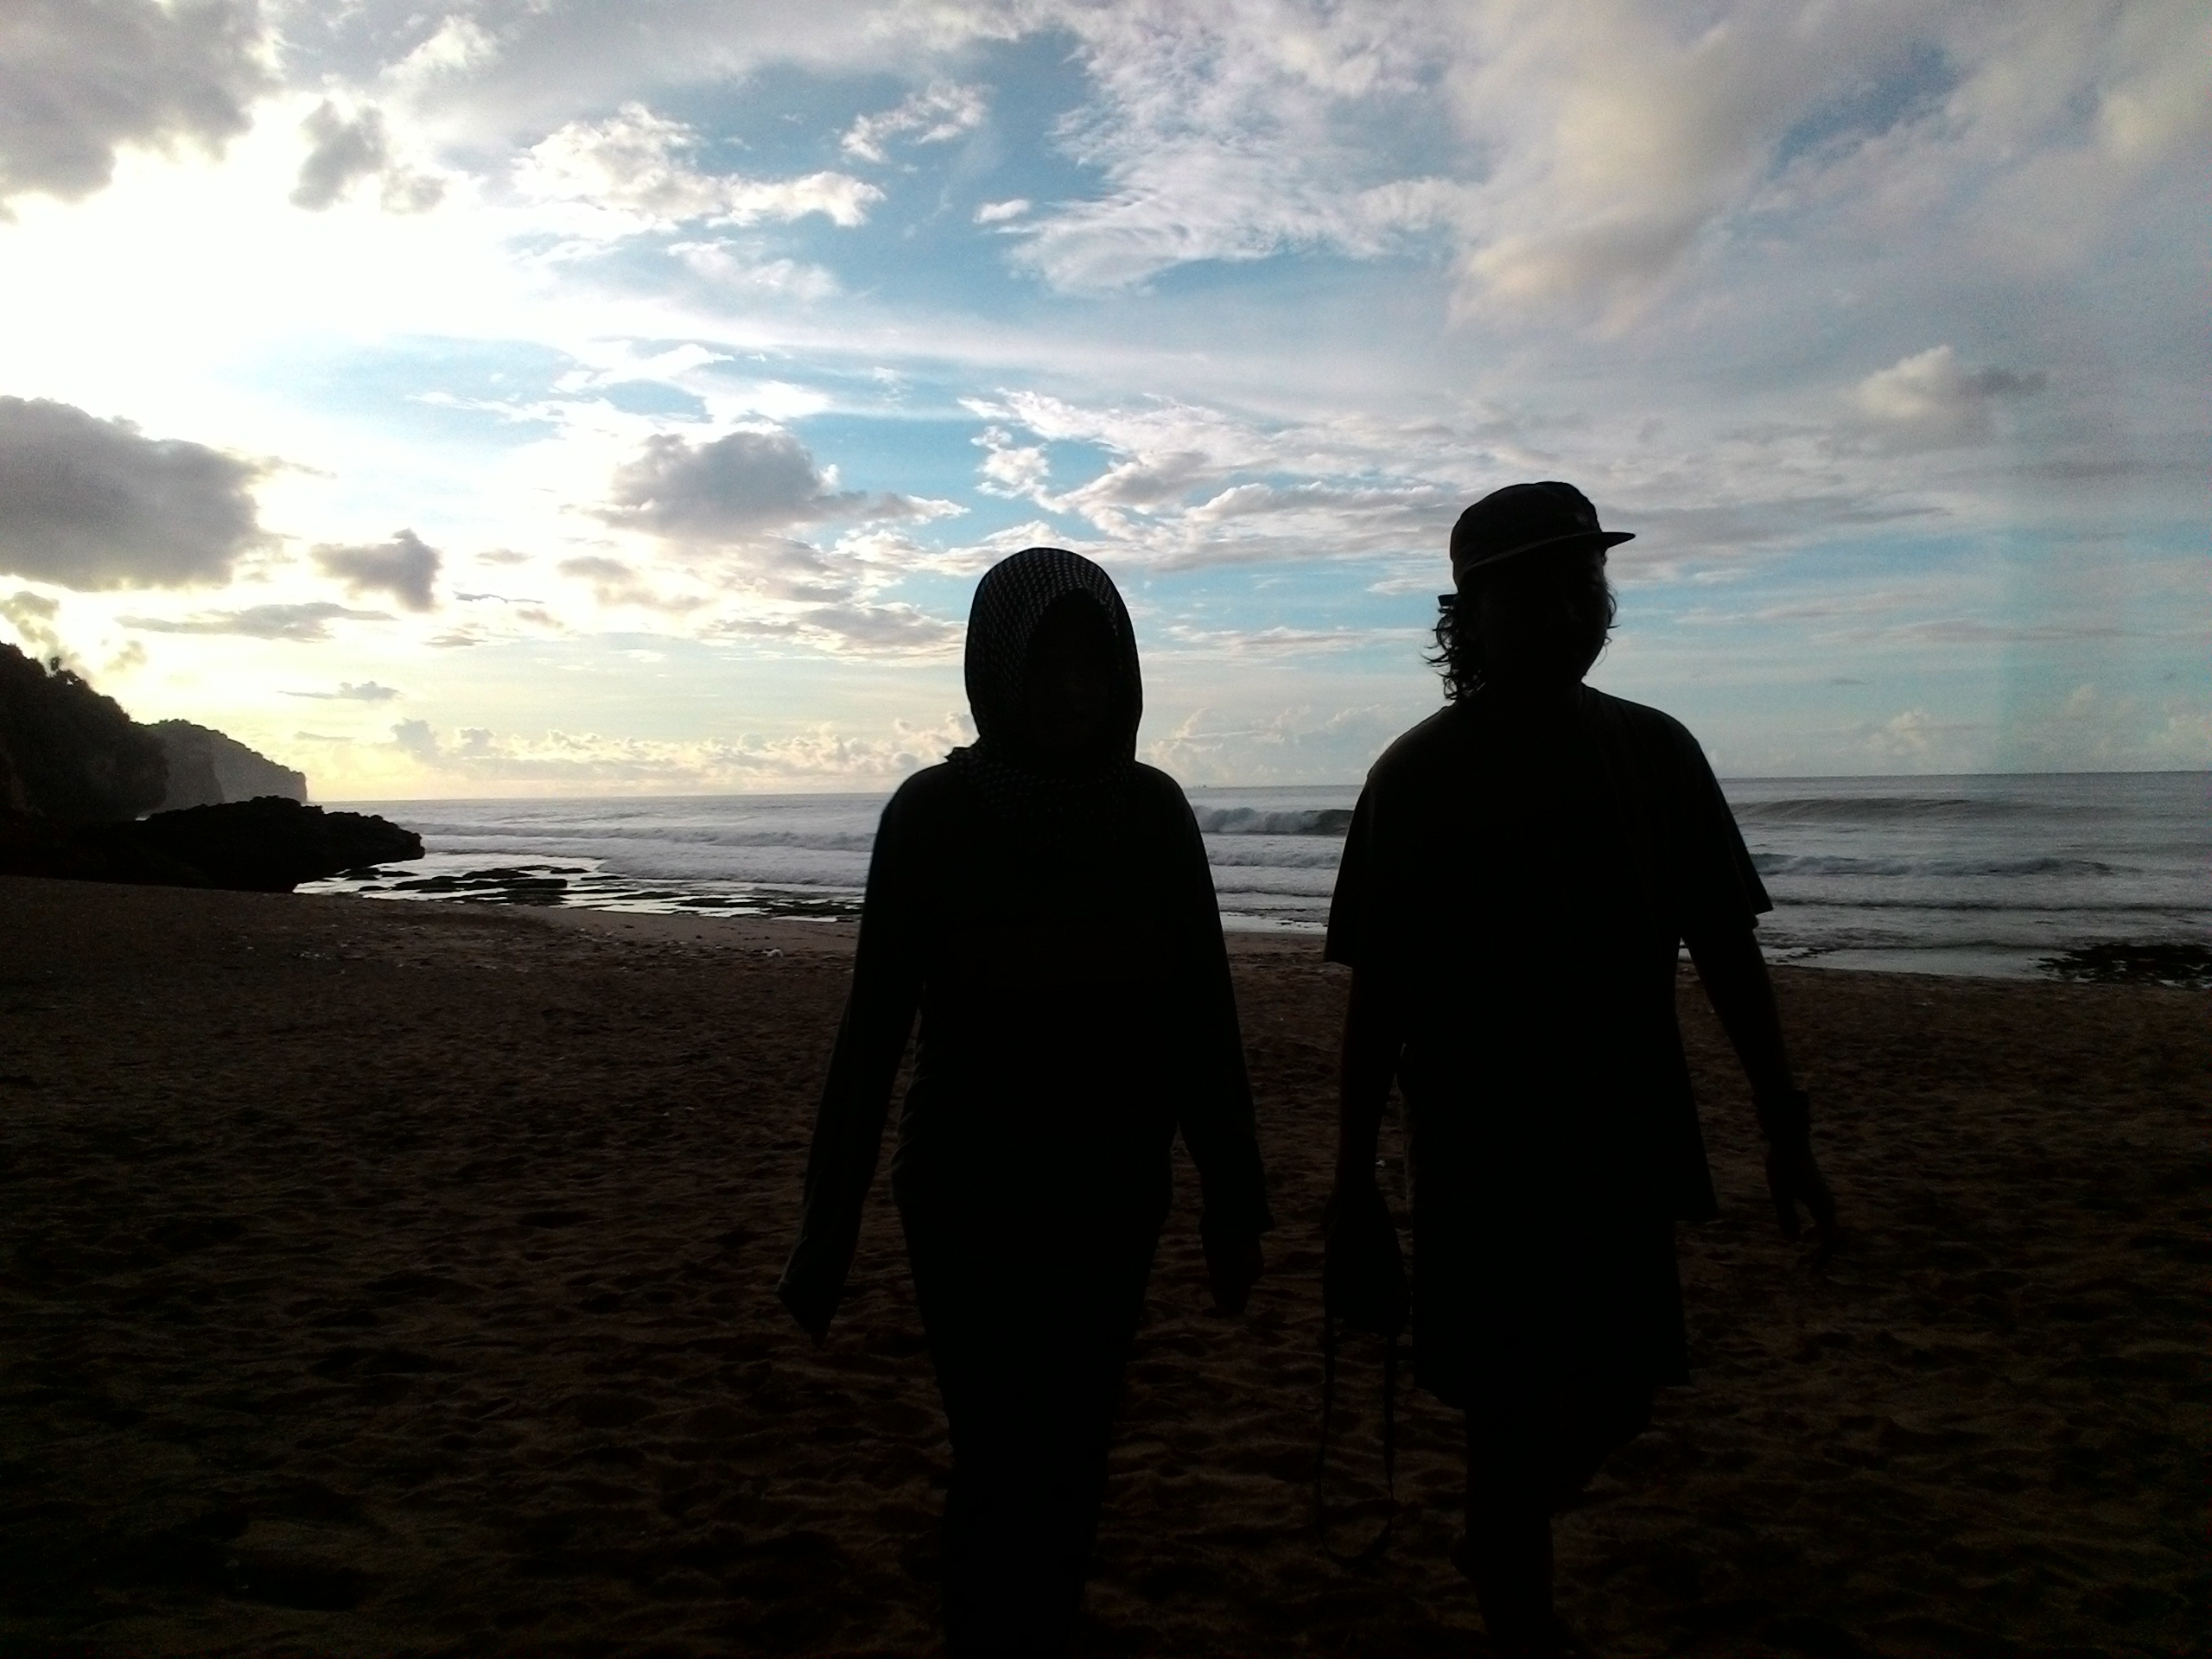
beach, sea, coast, sand, rock, ocean, horizon, silhouette, cloud, sky, sun, sunrise, sunset, sunlight, morning, wave, dawn, dusk, evening, bay, body of water, image